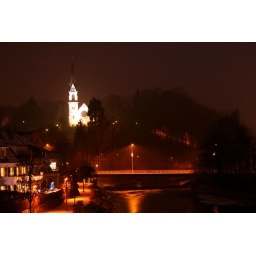
A shot of the Sihl river in Adliswil, right over the bridge in Banhofstrasse. Better seen large.